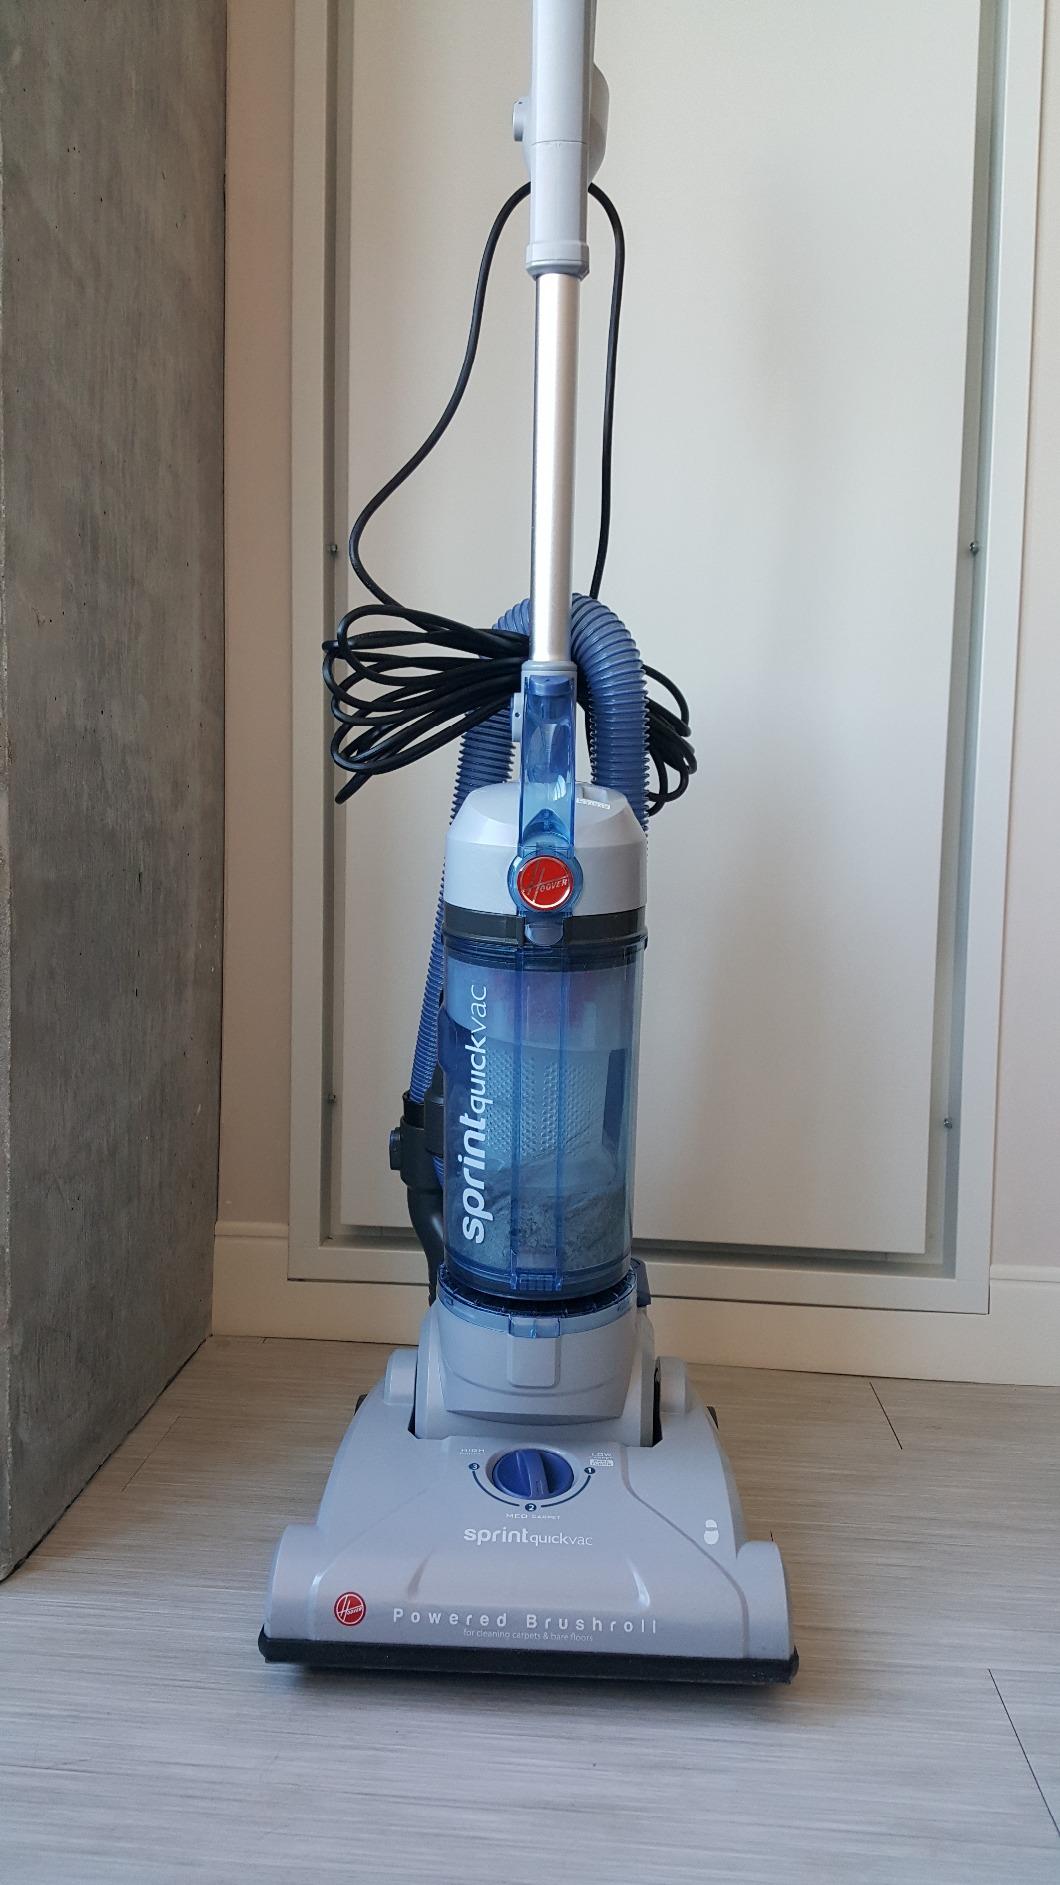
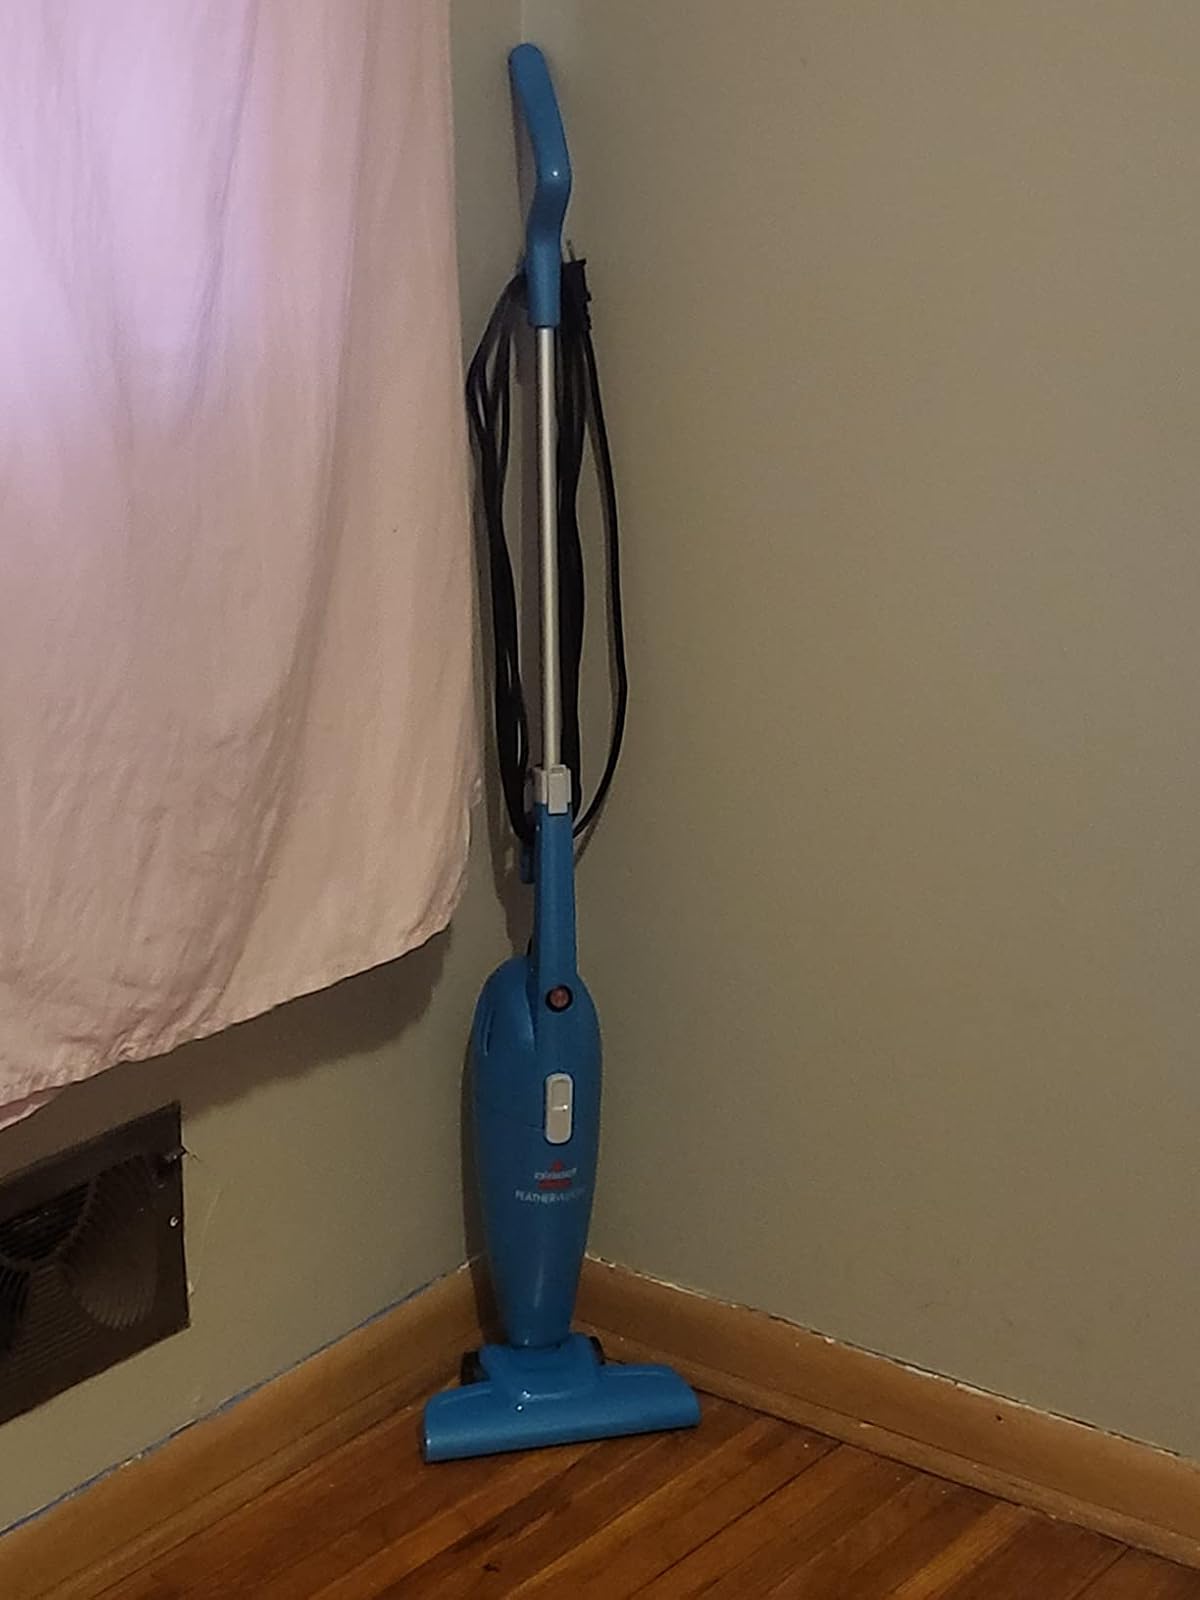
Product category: items_vacuum
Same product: no